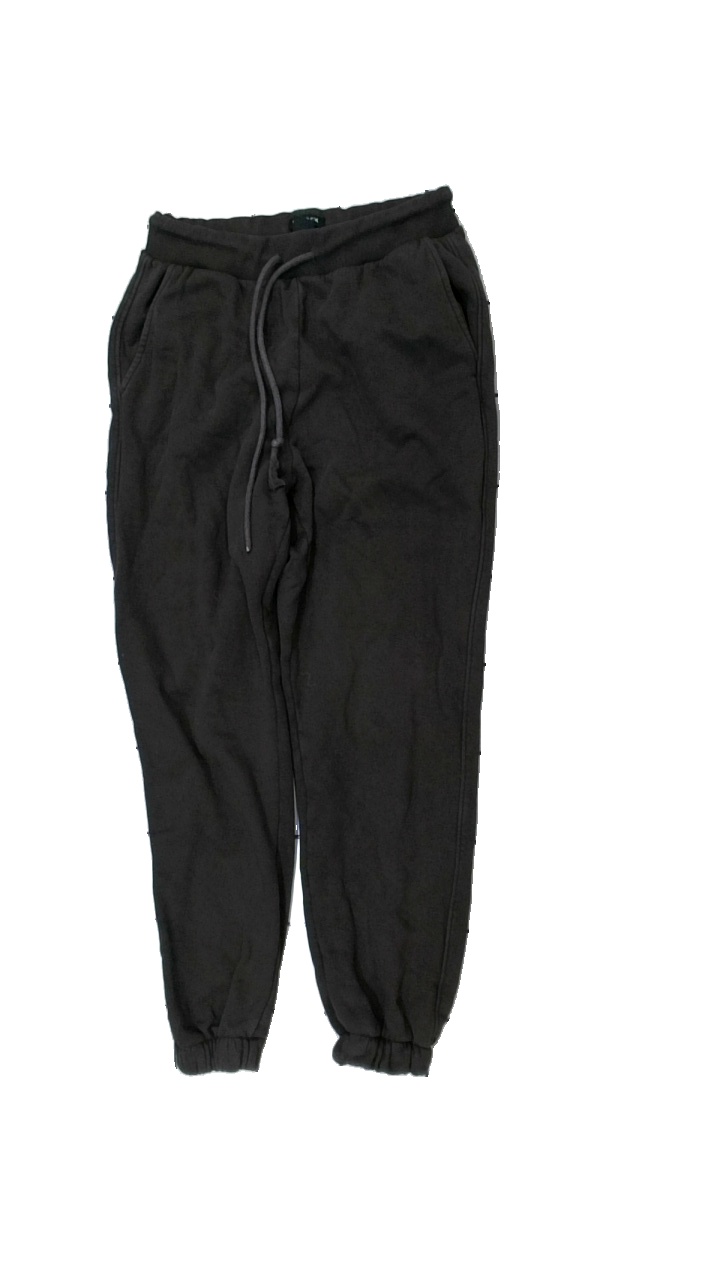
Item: Trousers (Ladies)
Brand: Lindex
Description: bruna mjukisbyxor, ojämn i färgen, urtvättad
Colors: Brown
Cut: Regular
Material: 100% cotton
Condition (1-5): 2
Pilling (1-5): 2
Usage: Export
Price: <50